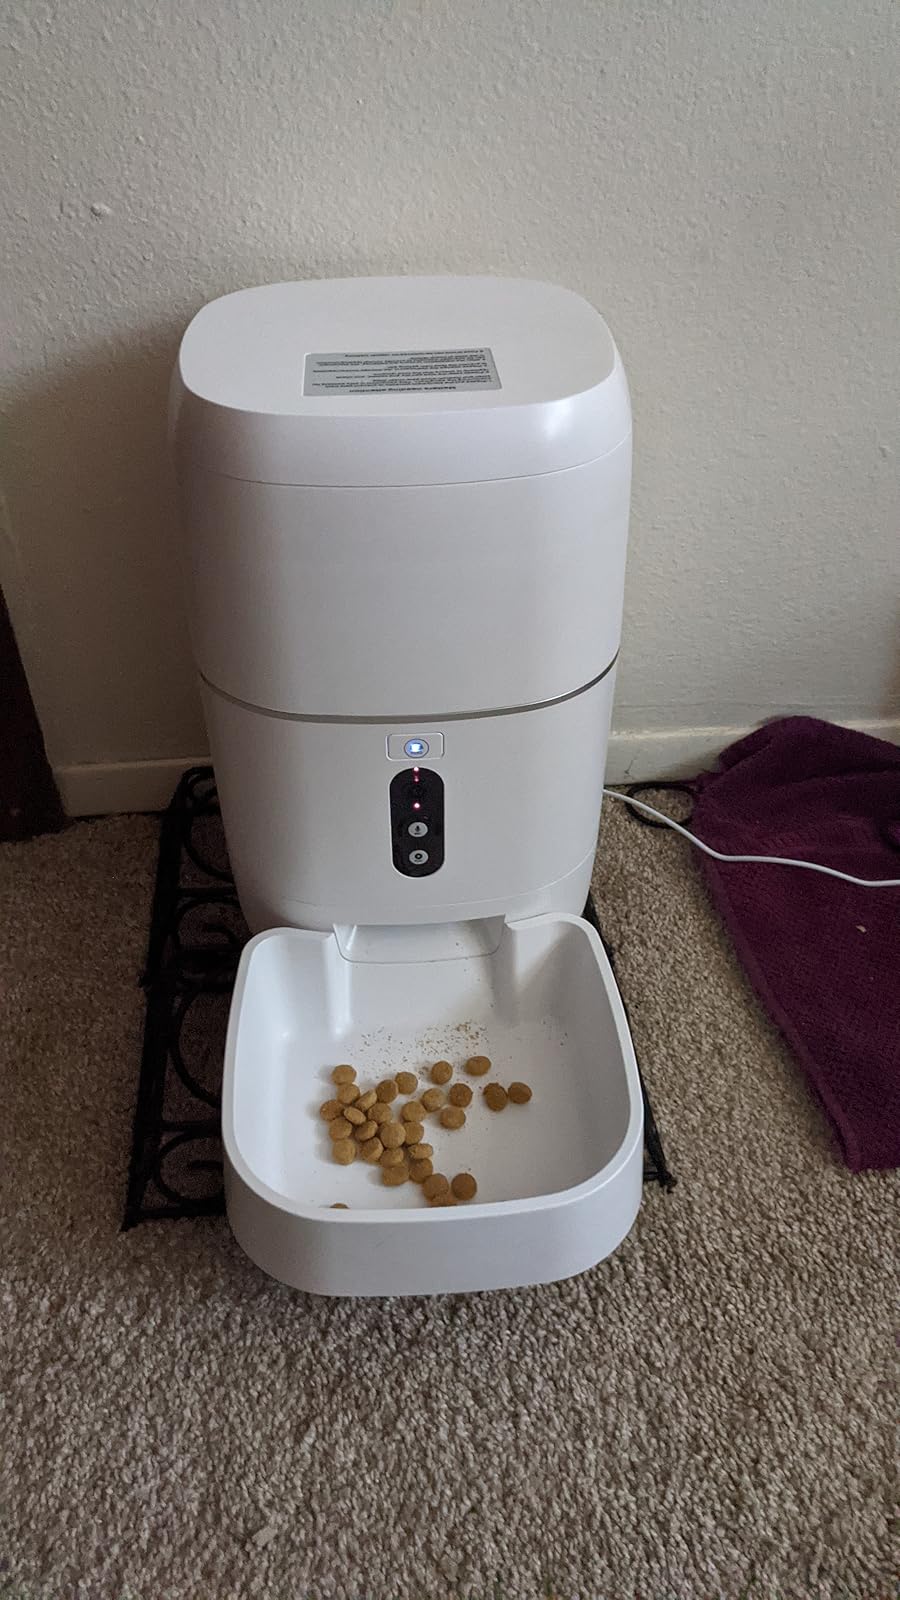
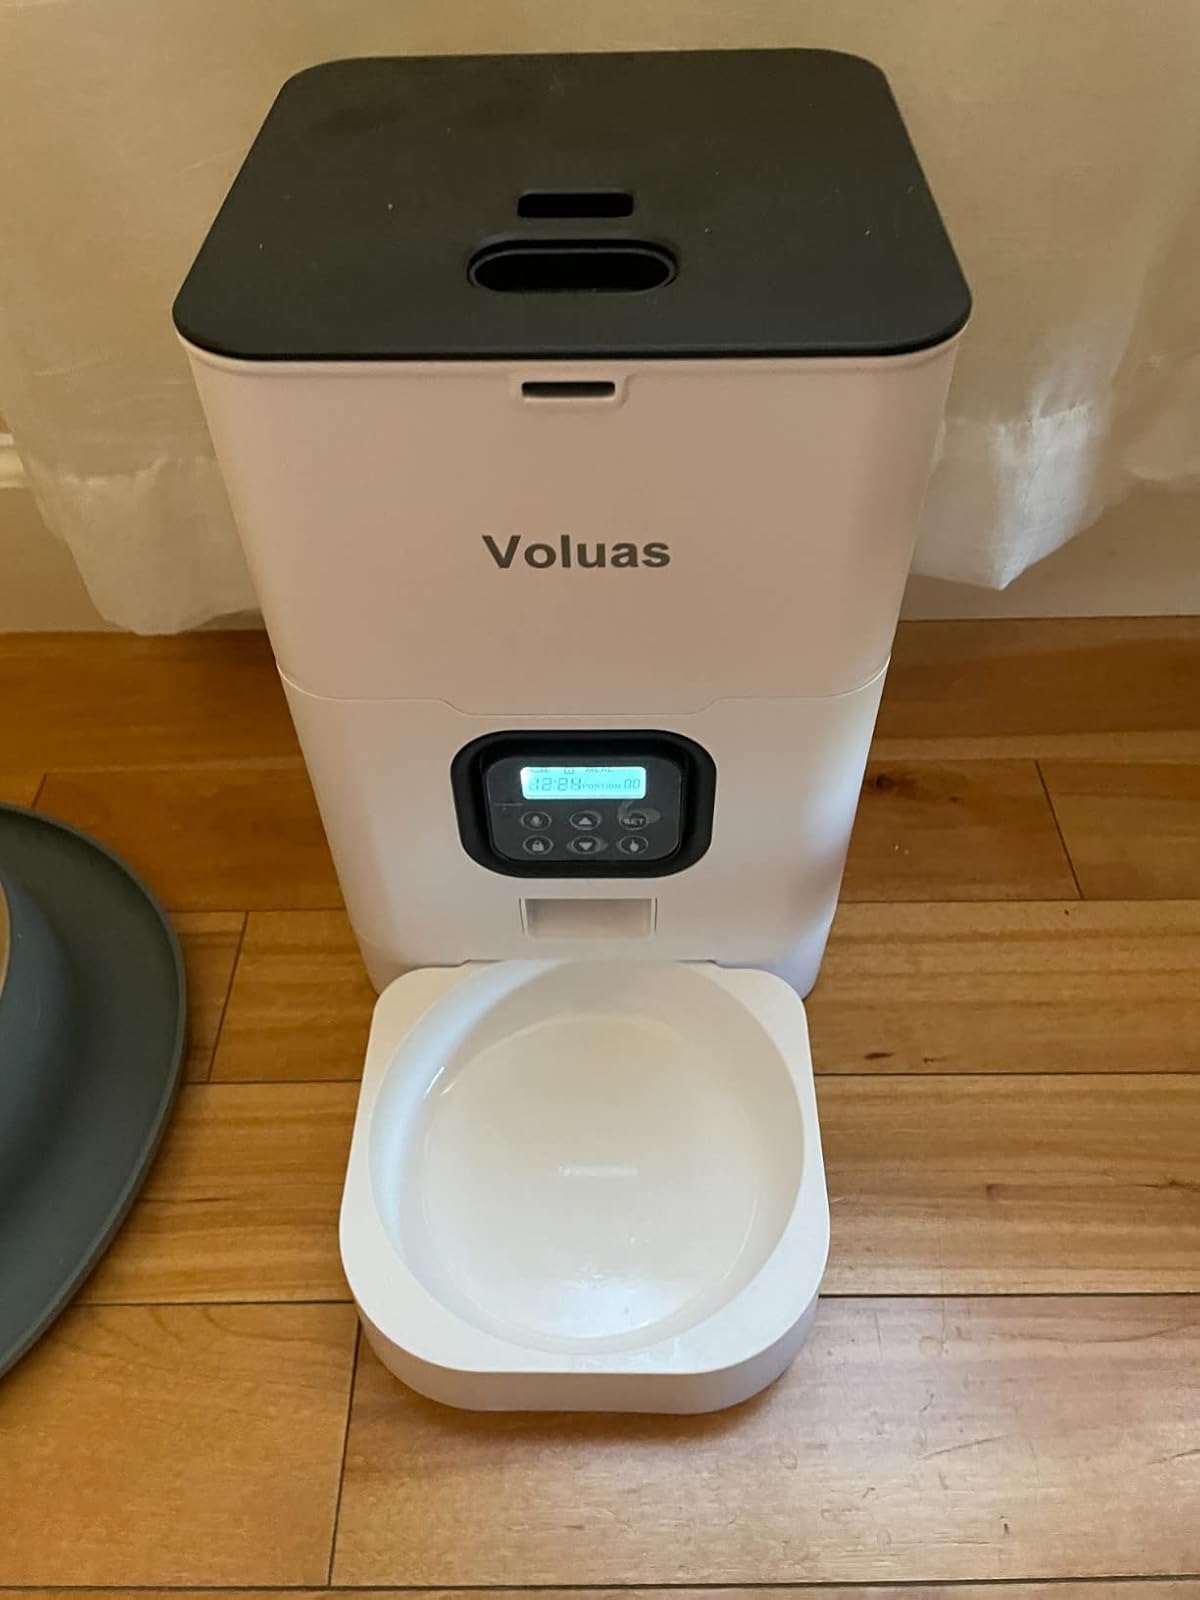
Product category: items_feeder
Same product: no